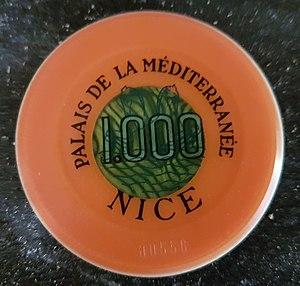
Un jeton de casino est un moyen de paiement couramment utilisé dans les casinos pour jouer à des jeux de hasard, tels que le poker, le blackjack, la roulette, etc.
Le Hyatt Regency Nice Palais de la Méditerranée, couramment appelé Palais de la Méditerranée est un luxueux complexe hôtelier ainsi qu'un casino, sis aux numéros 13 et 15 de la promenade des Anglais à Nice. Il est la propriété de Constellation Hotels Holding et est exploité par la chaîne internationale d'hôtels Hyatt Hotels. Le casino est quant à lui géré par le Groupe Partouche.